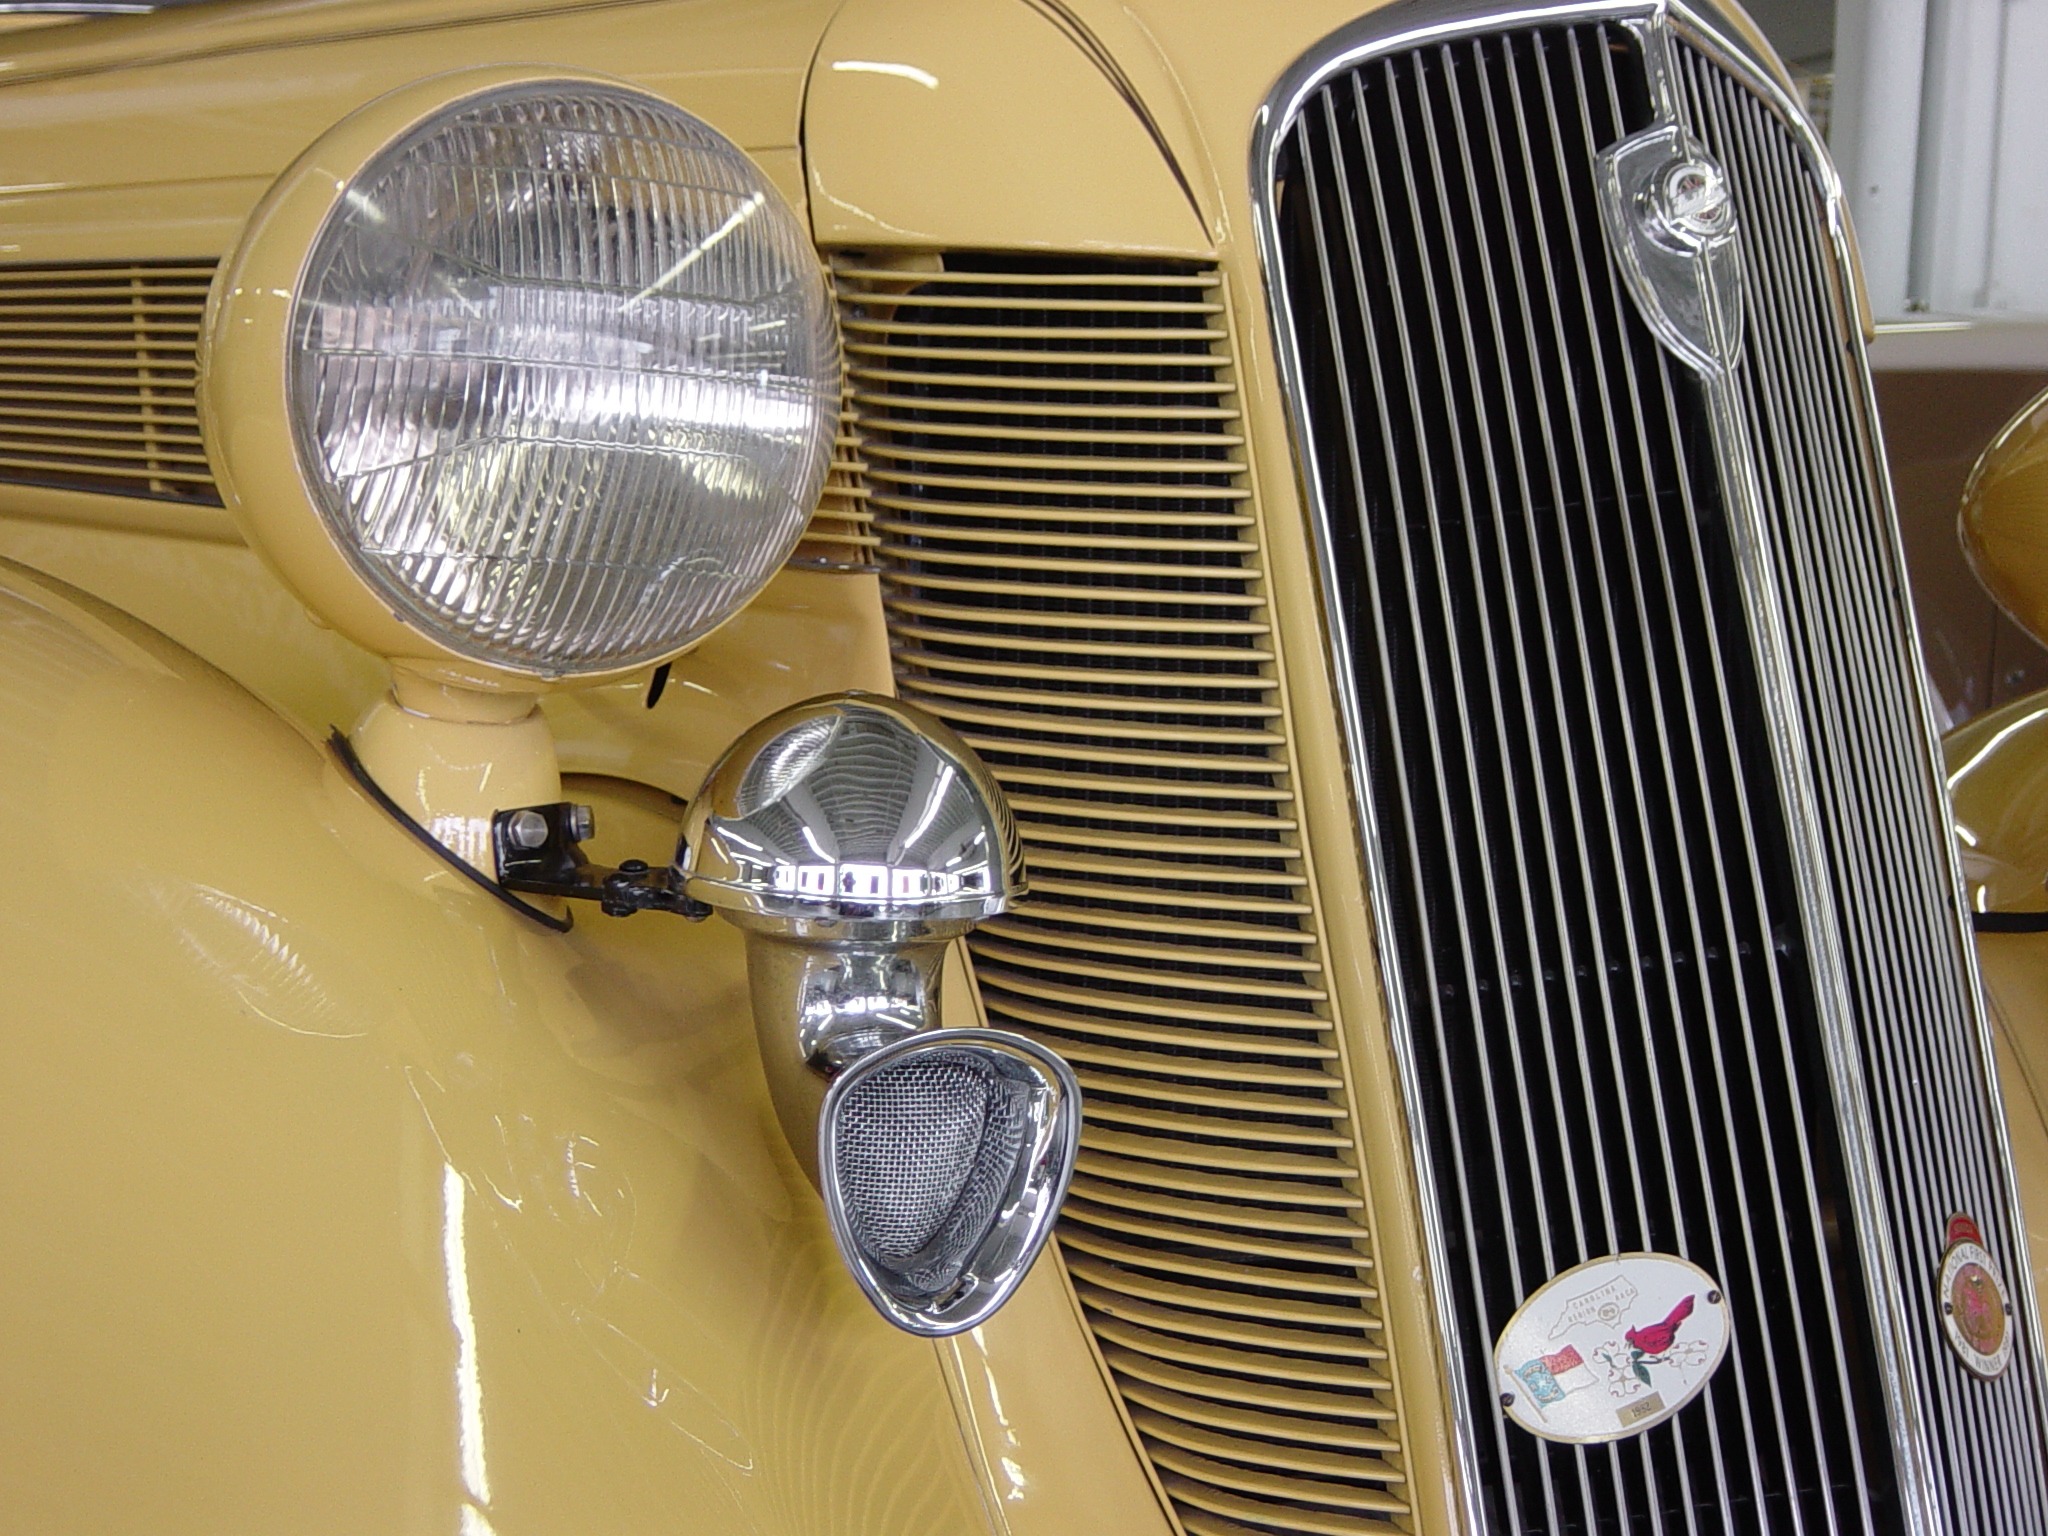
car, vintage, wheel, automobile, vehicle, auto, classic car, grille, vintage car, bumper, chrome, automobiles, cars, oldtimer, classic, classic cars, vintage automobiles, automotive exterior